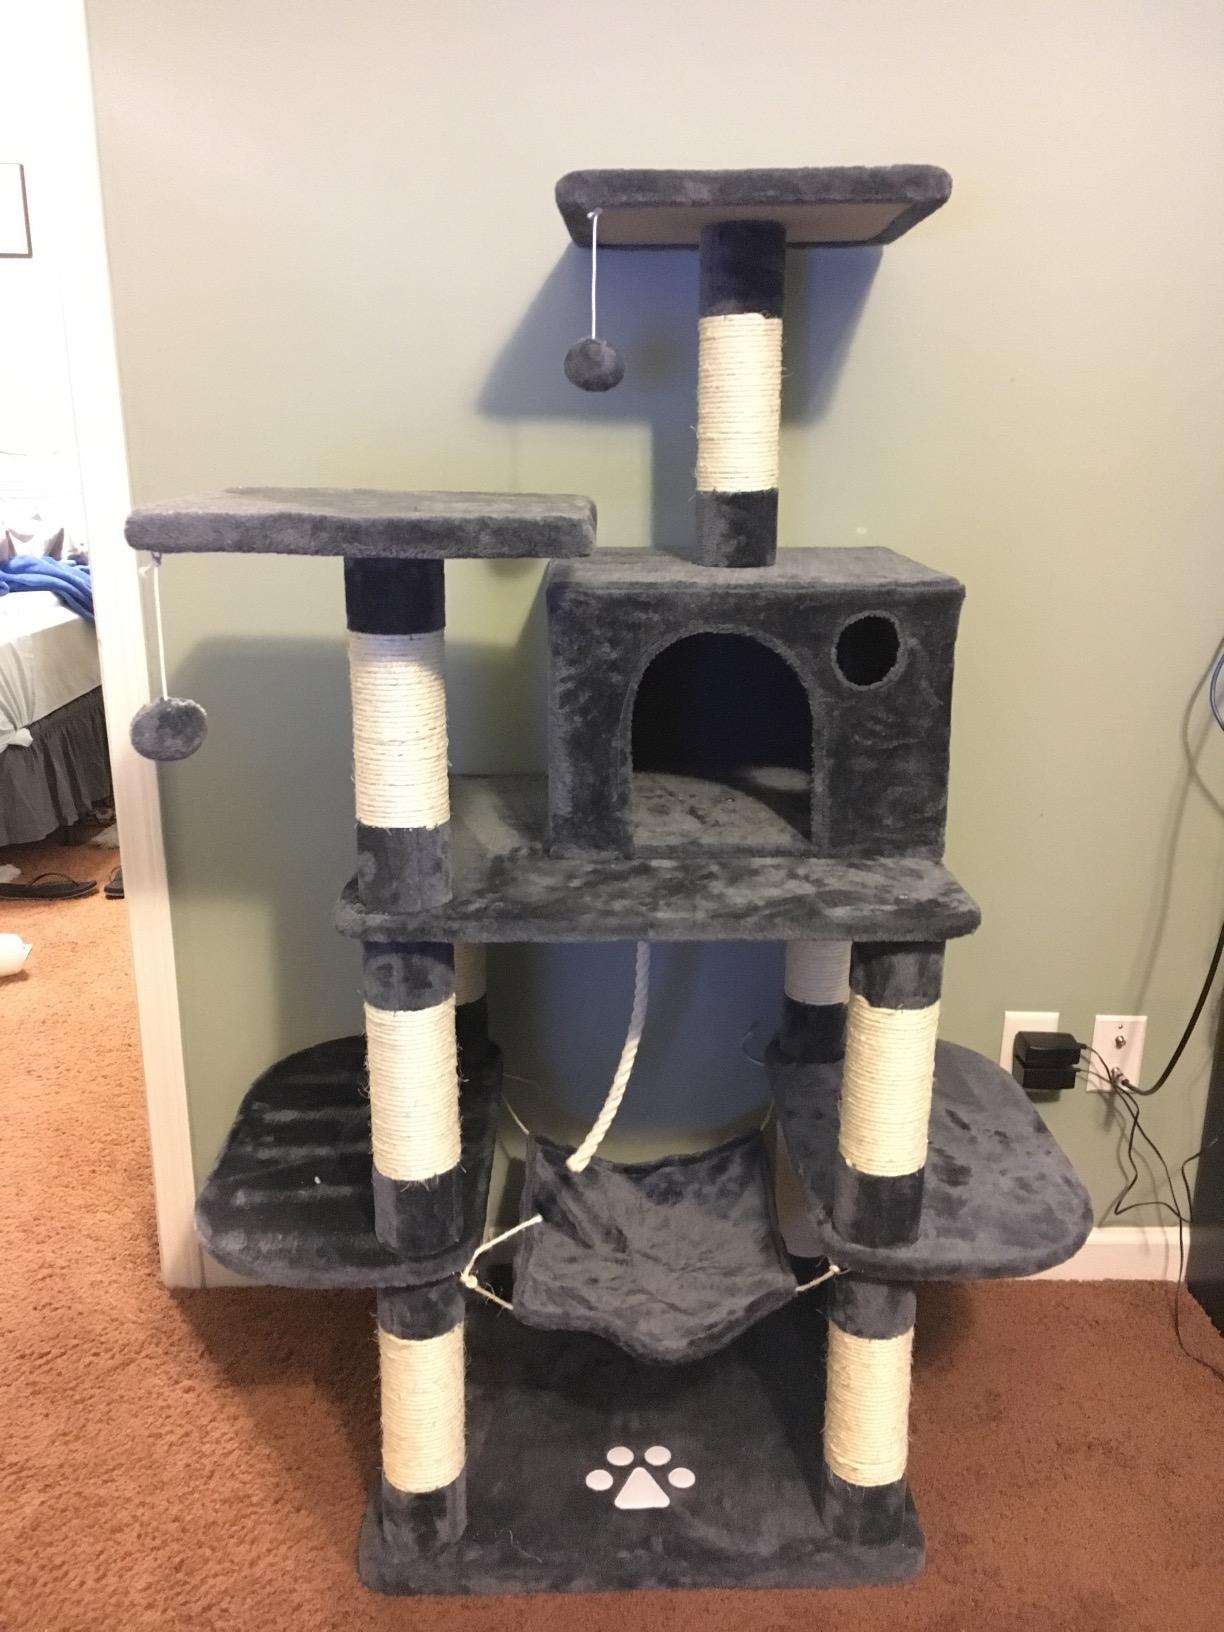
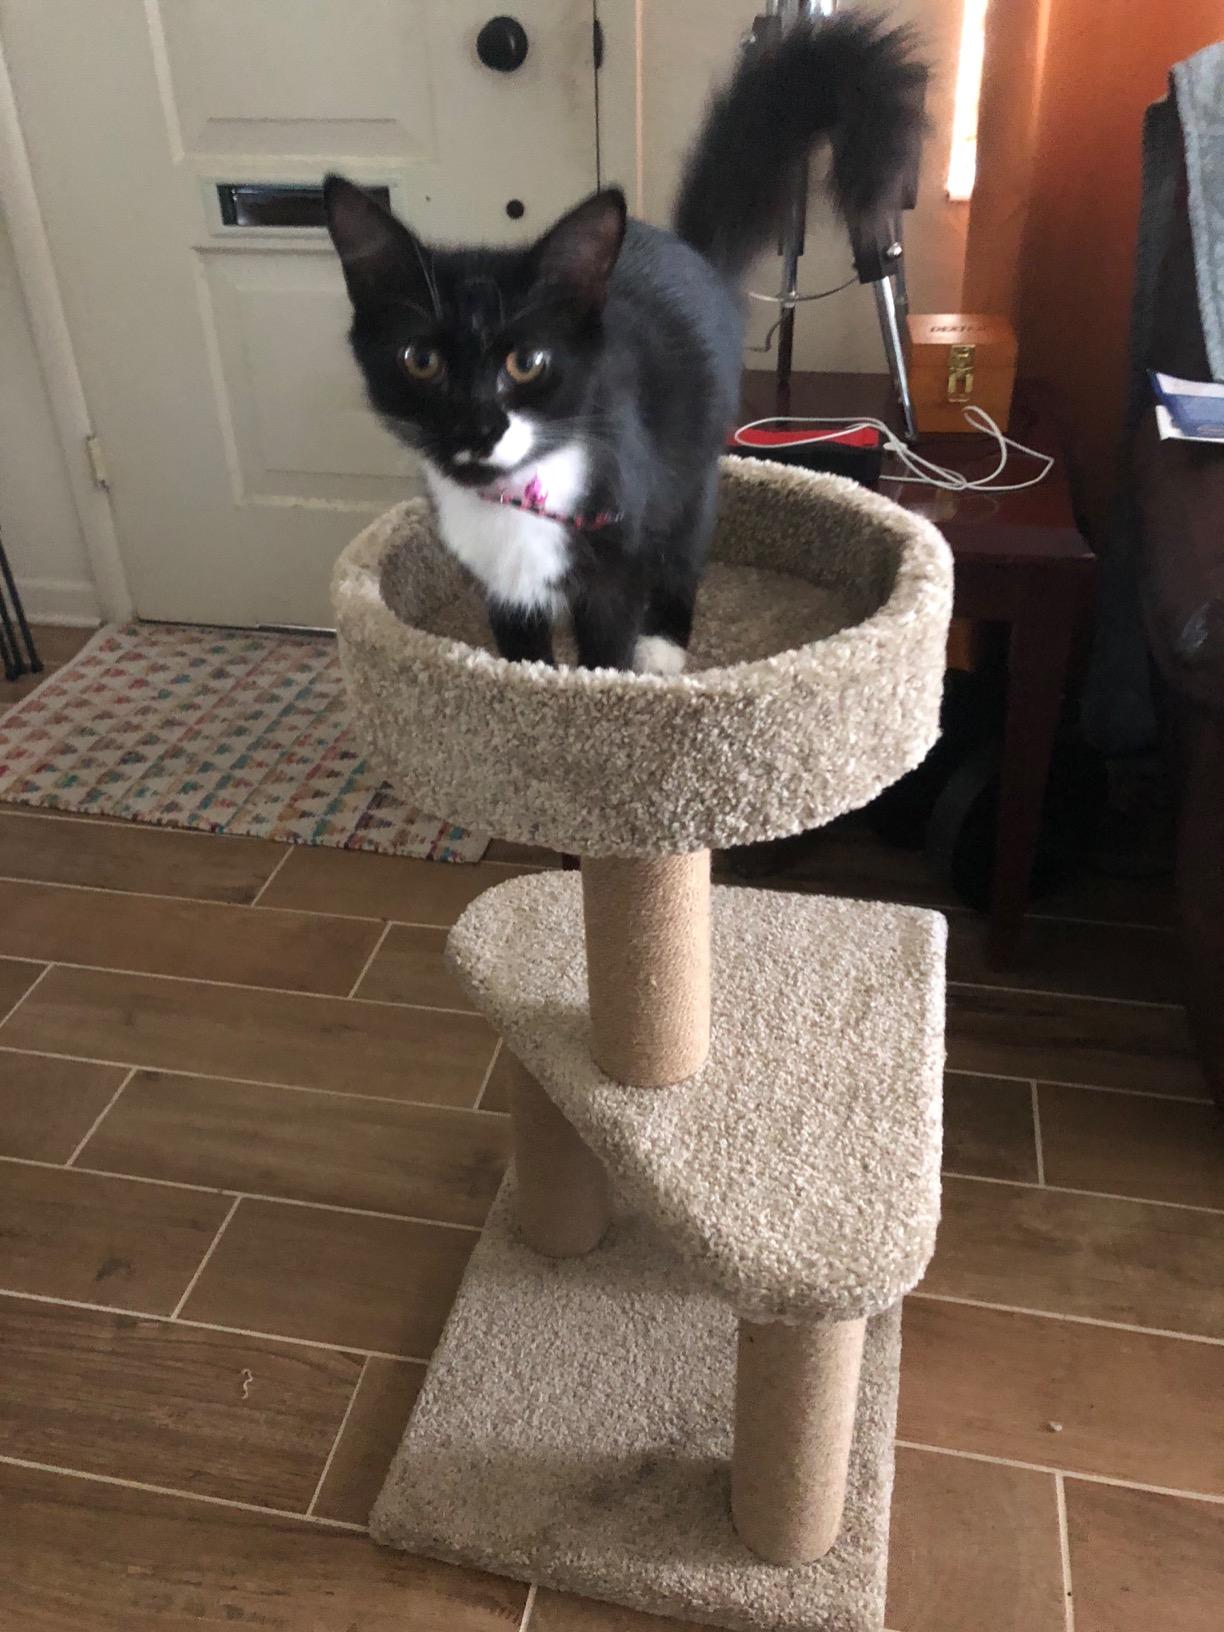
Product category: items_cat tree
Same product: no